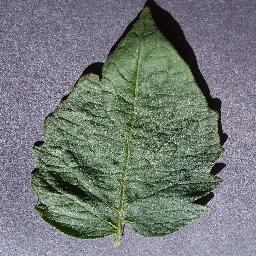
Label: Tomato___healthy